I Can Only Imagine (MercyMe song)

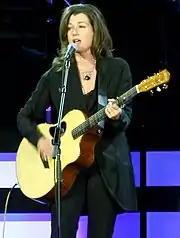
Standing, Grant sings into a microphone while playing an acoustic guitar.

Originally, "I Can Only Imagine" was set to be released by fellow Christian artist Amy Grant. Millard had initially declined a request from Grant's record label to allow her to record the song; some segments of the Christian community had reacted negatively to her divorce, and Millard wasn't sure if he wanted to be involved. After consulting with his pastor, who felt Millard should accept the opportunity, he began to reconsider, and finally agreed to let her cover it after talking with Grant over the phone. Grant had planned to release her version of the song as the lead single from her upcoming album and MercyMe would release a different song as their first single, hoping to capitalize on having written what would presumably become a major hit for Grant. The band released their first single from "Almost There", "Bless Me Indeed (Jabez's Song)", which performed poorly at Christian radio, leading to poor sales of the album. Plans were made to release another single from the record, but the band's manager, Scott Brickell, decided to reach out to Grant to see if she still planned to release her version as a single. Grant gave MercyMe her blessing to release the song as a single and signed the rights back to the band; "I Can Only Imagine" was released on October 12, 2001, as the album's second single.